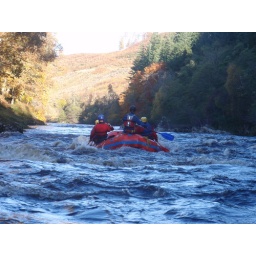
white water rafting two day adventure stag weekend. three sections of the Findhorn river over two days.